Takumi Otomo

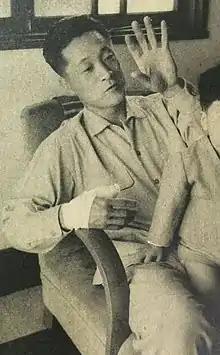
Takumi 1956

Otomo's career lasted 10 seasons from 1950 to 1960. He was a pitcher for the Yomiuri Giants and the Kintetsu Buffalo. In 1954, he was the MVP of the Central League.